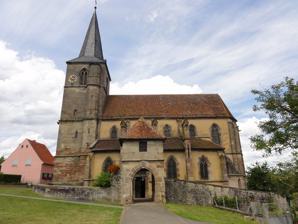
Building: Église fortifiée de Domfessel
Country: France
Year built: 1340
Église fortifiée de Domfessel Église fortifiée de Domfessel is a Lutheran church in Domfessel , Bas-Rhin , Alsace , France. Originally built in 1340, it became a registered Monument historique in 1877. References Wikimedia Commons has media related to Église protestante Saint-Gall (Domfessel) .